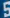
Number: 5